Badhangarhi Temple

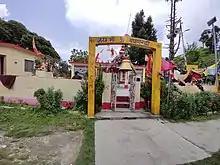
image of the temple with steps leading to the entrance

Badhangarhi temple (also known as Maa Badhangarhi Mandir) is an ancient Hindu temple dedicated to Kali, worshipped as Maa Dakshineshwar kaali or Bhagwati. People living in Tharali, Naranbagar, Dewal block of Chamoli and garur, kapkot block of Bageshwar have a great faith in Badhangarhi, a popular deity in this region. It is situated in Tharali tehsil of Chamoli Garhwal district of Uttarakhand. The nearest town to Badhangarhi is Gwaldam which is 8 km from the main Badhangarhi temple. The temple is situated at the elevation of about 2260 m.